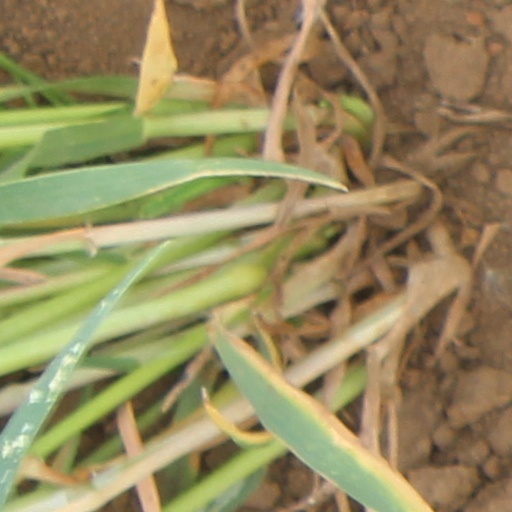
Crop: wheat